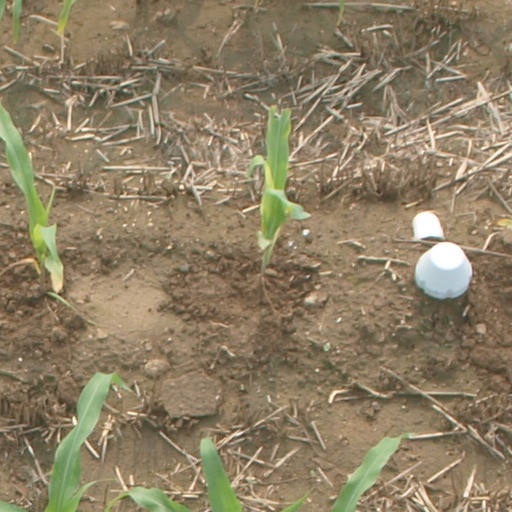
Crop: maize; corn